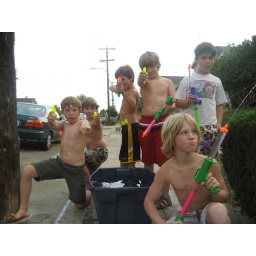
The A team is ready to face off against the B team in a water gun fight